Netivot

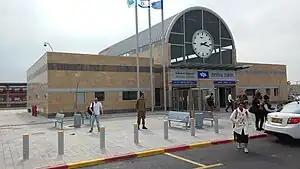
Netivot railway station

Netivot is accessible by Highway 34, Highway 25 and Route 232.